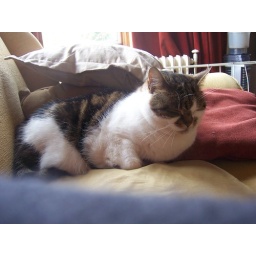
Suki the cat in her usual position - sleeping the cares of the day away!